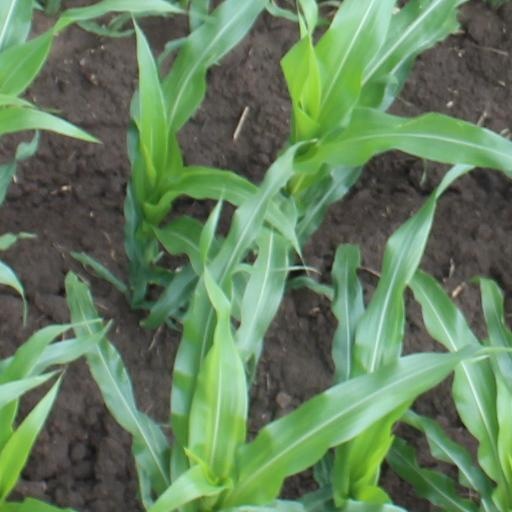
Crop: maize; corn